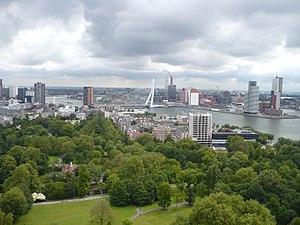
Le Scheepvaartkwartier, en français le Quartier maritime, nommé aussi Nieuwe Werk, est un quartier de l'arrondissement de Rotterdam-Centre. Le projet est conçu en 1840 par l'architecte néerlandais Willem Nicolaas Rose.